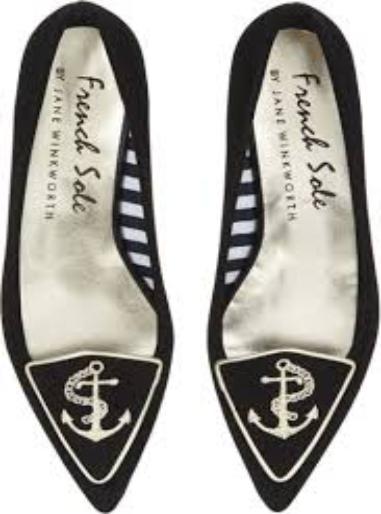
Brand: French Sole
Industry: Clothes